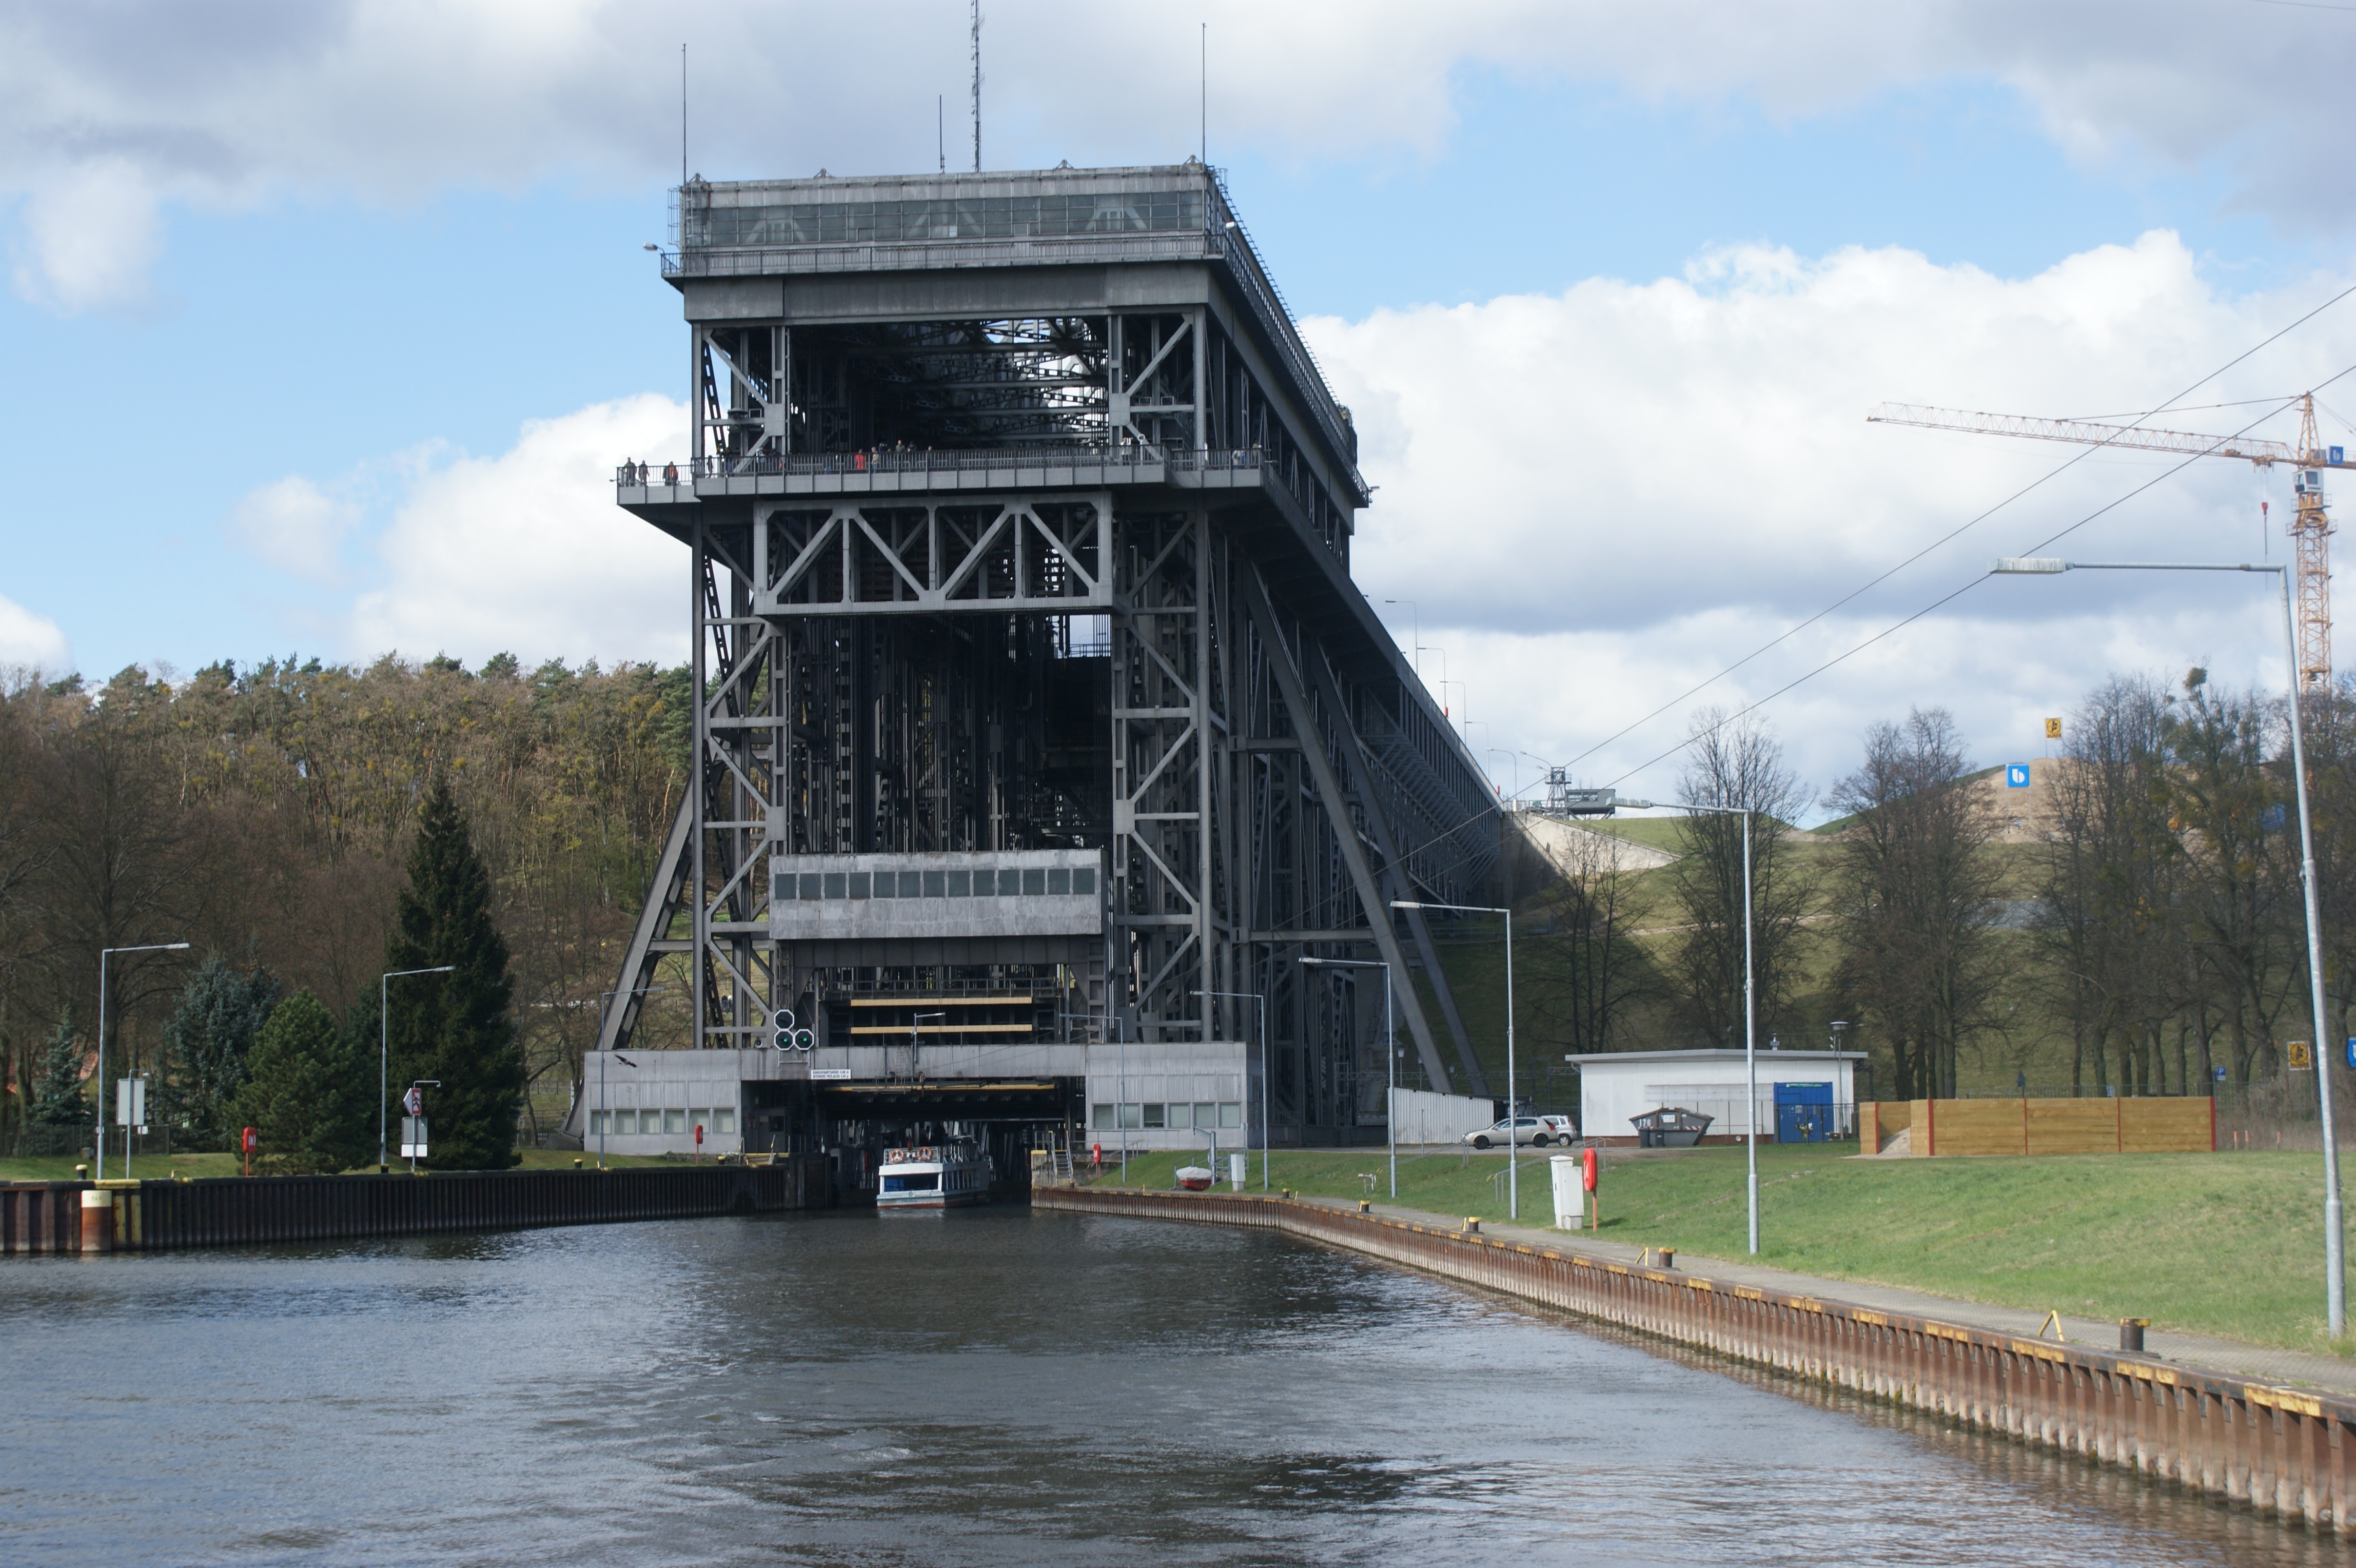
structure, boat, bridge, river, transport, vehicle, tower, equipment, stadium, waterway, lift, germany, elevator, niederfinow, boat lift, sport venue, ship lift, ship elevator